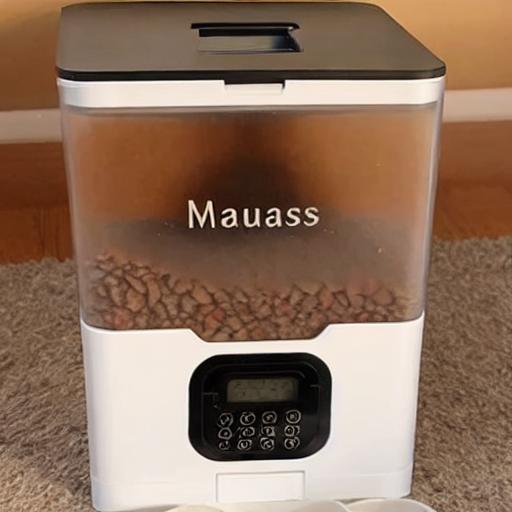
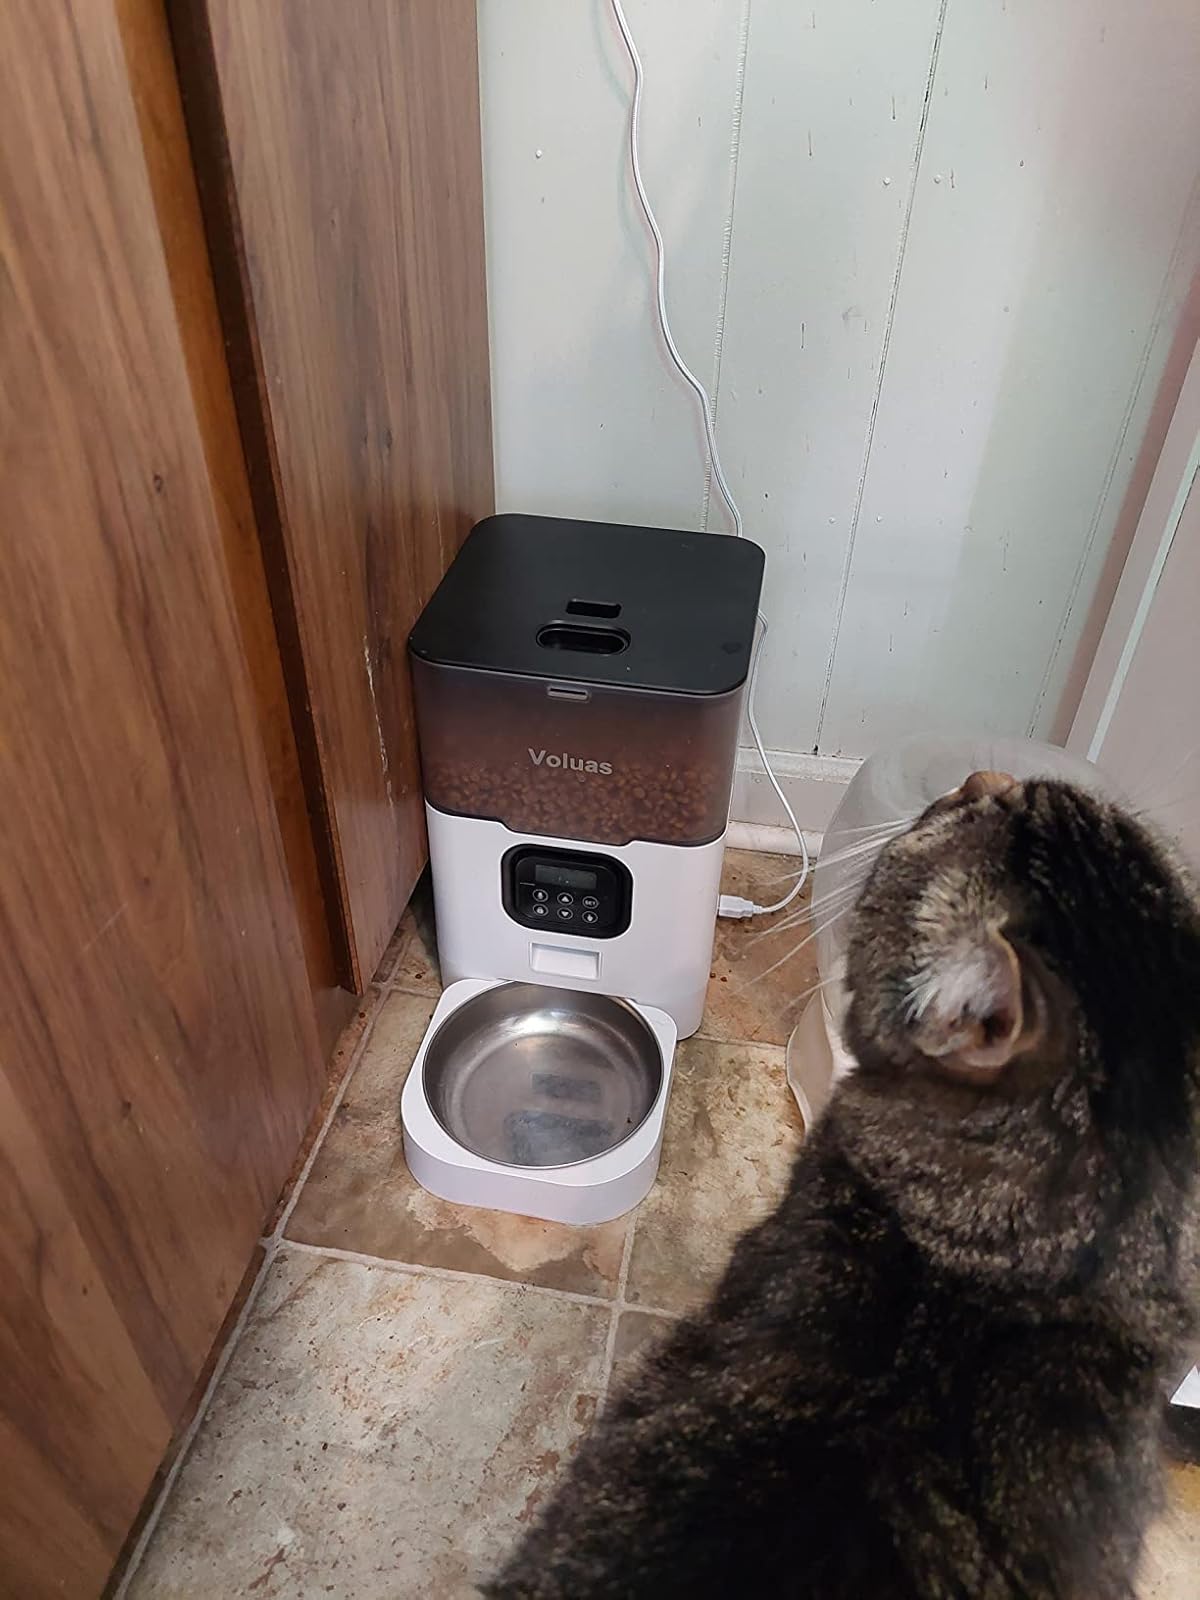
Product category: items_feeder
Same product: no